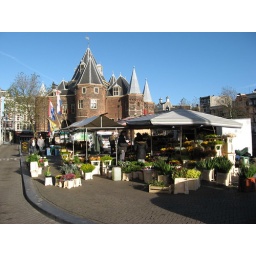
Old buildings (The Waag is the oldest freestanding building in Amsterdam), haring (fish) and flowers in one shot.